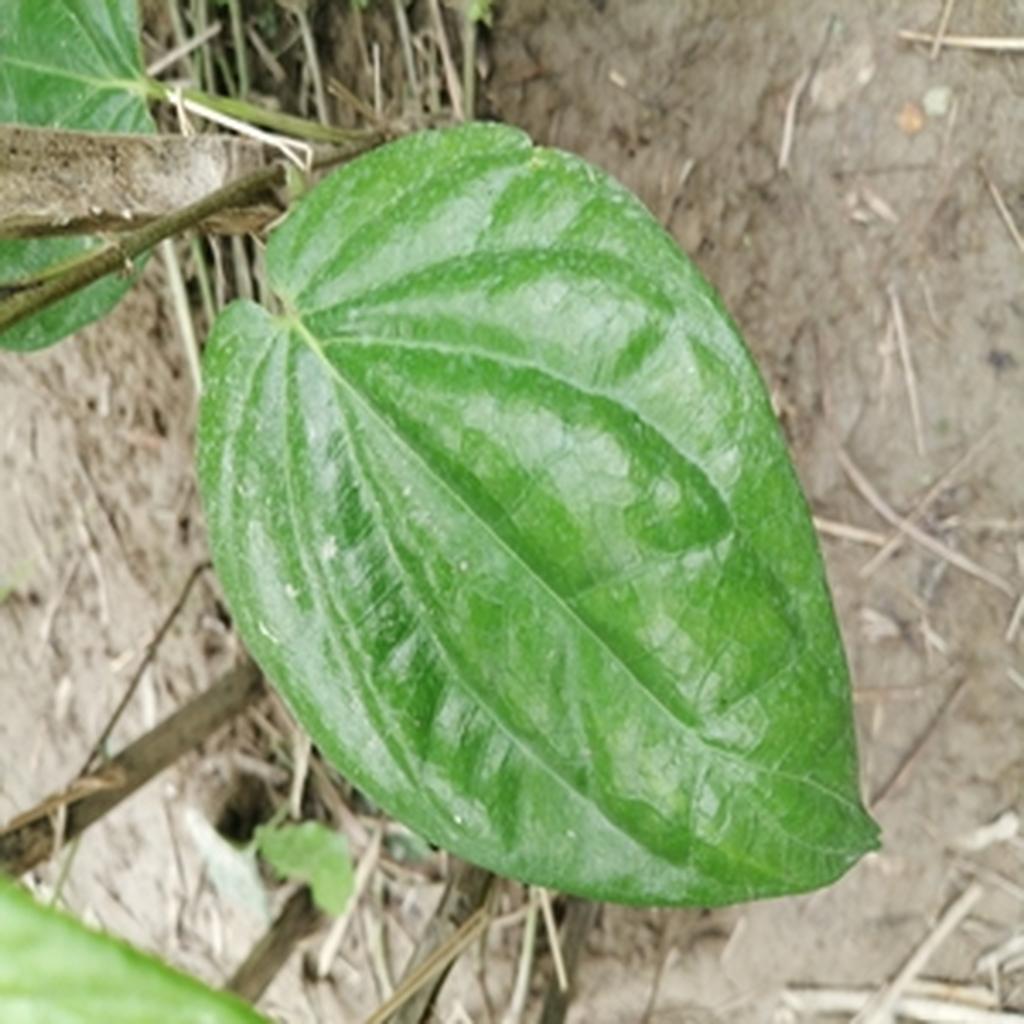
Label: Healthy_Leaf